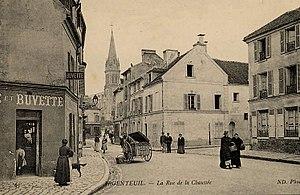
Rue de la Chaussée à Argenteuil, aussi appelé Place à Argenteuil, est un tableau d'Alfred Sisley. Il se trouve au musée d'Orsay au 5ᵉ étage dans la section 31. Dans la collection de François Depeaux jusqu'à sa vente en 1906 par la Galerie Georges Petit à Étienne Moreau-Nélaton qui le légua à la France la même année, le tableau est exposé au musée d'Orsay depuis 1986.